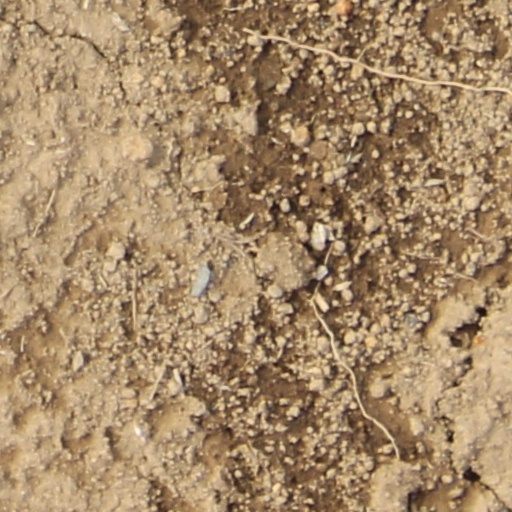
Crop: wheat